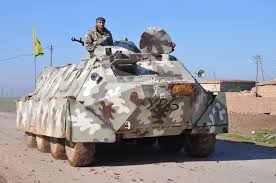
Label: BTR